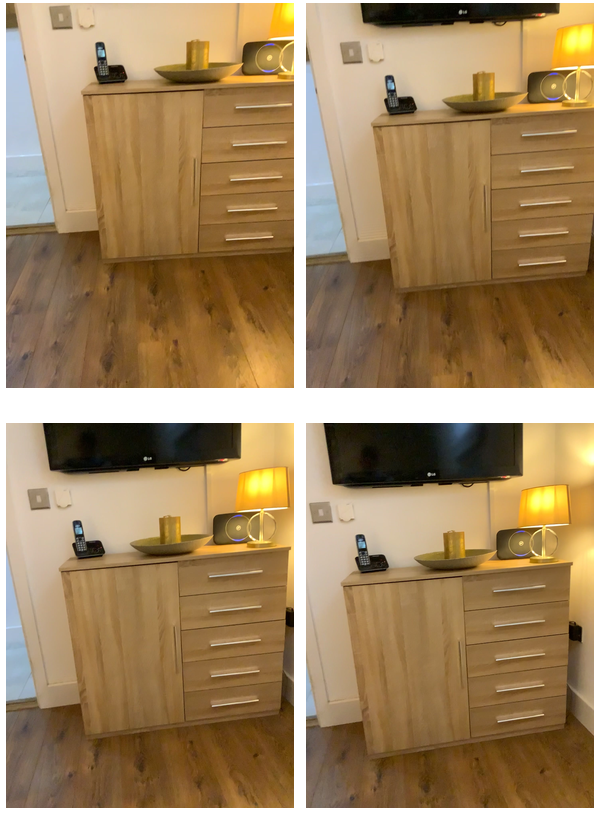Task instruction: Open the kitchen cabinet.
Answer: {"task_instruction": "Open the kitchen cabinet.", "nodes": ["knob1", "knob2", "knob3", "knob4", "knob5", "knob6", "kitchen cabinet"], "edges": [{"functional_relationship": "openorclose", "object1": "knob1", "object2": "kitchen cabinet", "spatial_relations": ["higher_than", "close"], "is_touching": true}, {"functional_relationship": "openorclose", "object1": "knob2", "object2": "kitchen cabinet", "spatial_relations": ["in_front_of", "close"], "is_touching": true}, {"functional_relationship": "openorclose", "object1": "knob3", "object2": "kitchen cabinet", "spatial_relations": ["close", "higher_than"], "is_touching": true}, {"functional_relationship": "openorclose", "object1": "knob4", "object2": "kitchen cabinet", "spatial_relations": ["close", "in_front_of"], "is_touching": true}, {"functional_relationship": "openorclose", "object1": "knob5", "object2": "kitchen cabinet", "spatial_relations": ["higher_than", "close"], "is_touching": true}, {"functional_relationship": "openorclose", "object1": "knob6", "object2": "kitchen cabinet", "spatial_relations": ["in_front_of", "close"], "is_touching": true}], "action_type": "pull", "function_type": "open_close_control"}